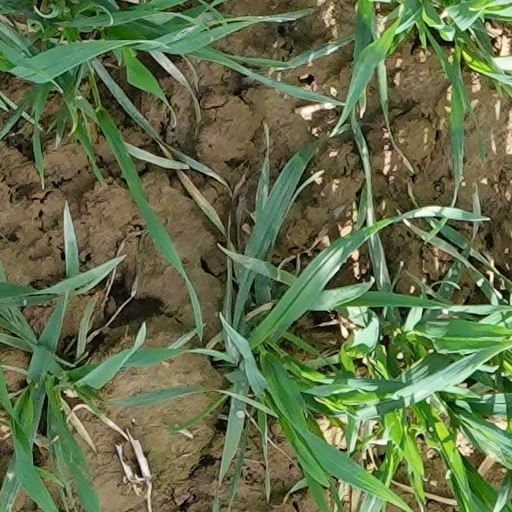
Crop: wheat